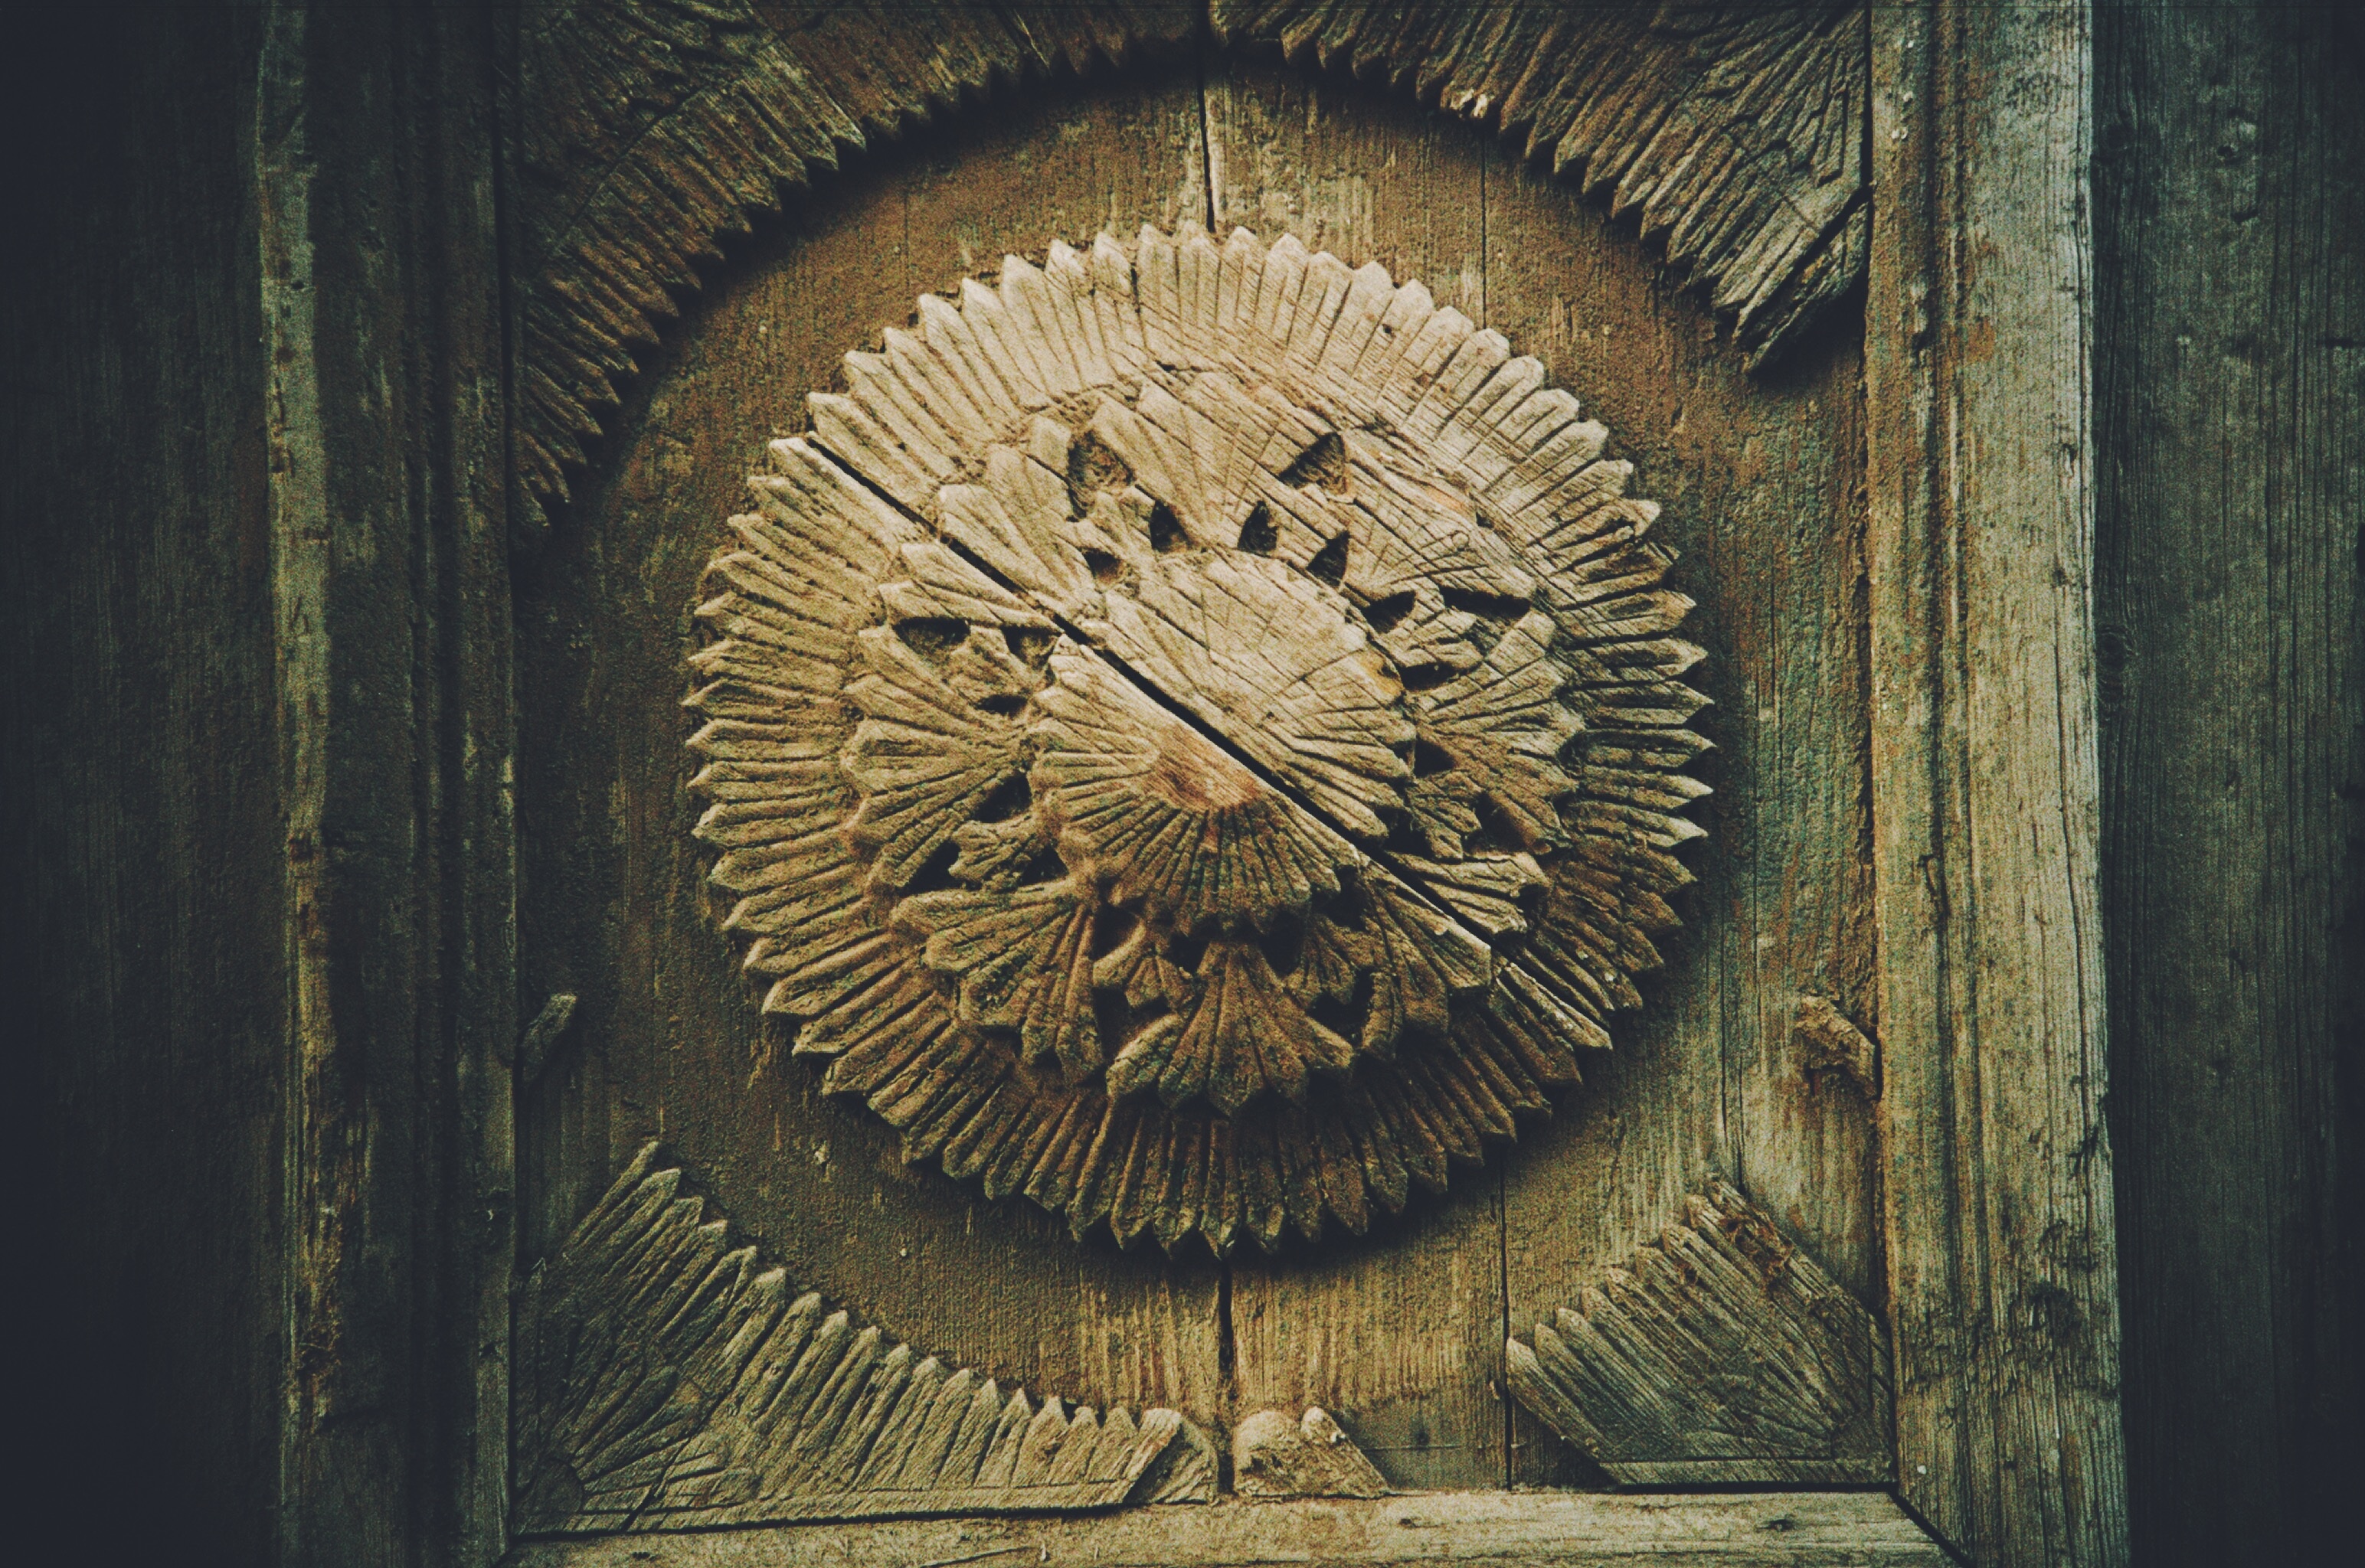
wood, texture, painting, art, drawing, symmetry, carving, relief, modern art, ancient history